John III Sobieski

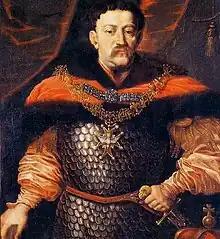
Sobieski in scale armour with the Order of the Holy Spirit, circa 1676

Though Poland-Lithuania was at that time the largest and one of the most populous states of Europe, Sobieski became a king of a country devastated by almost half a century of constant war. The treasury was almost empty and the court had little to offer the powerful magnates, who often allied themselves with foreign courts rather than the state.